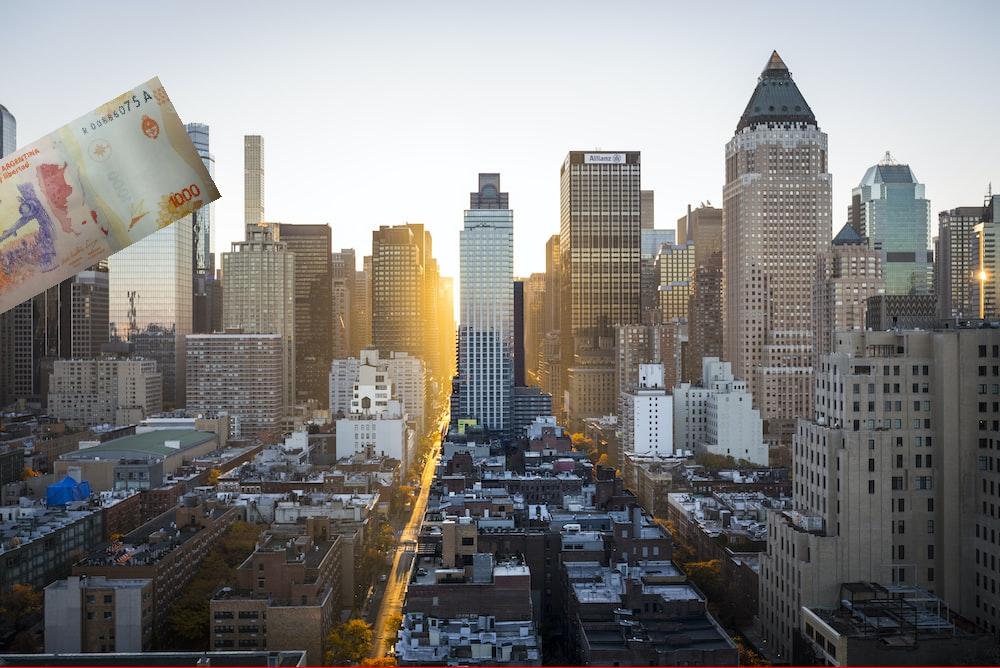
Denominación: 1000